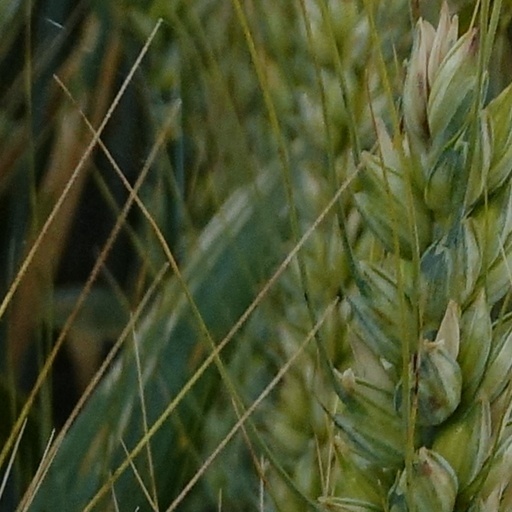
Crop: wheat